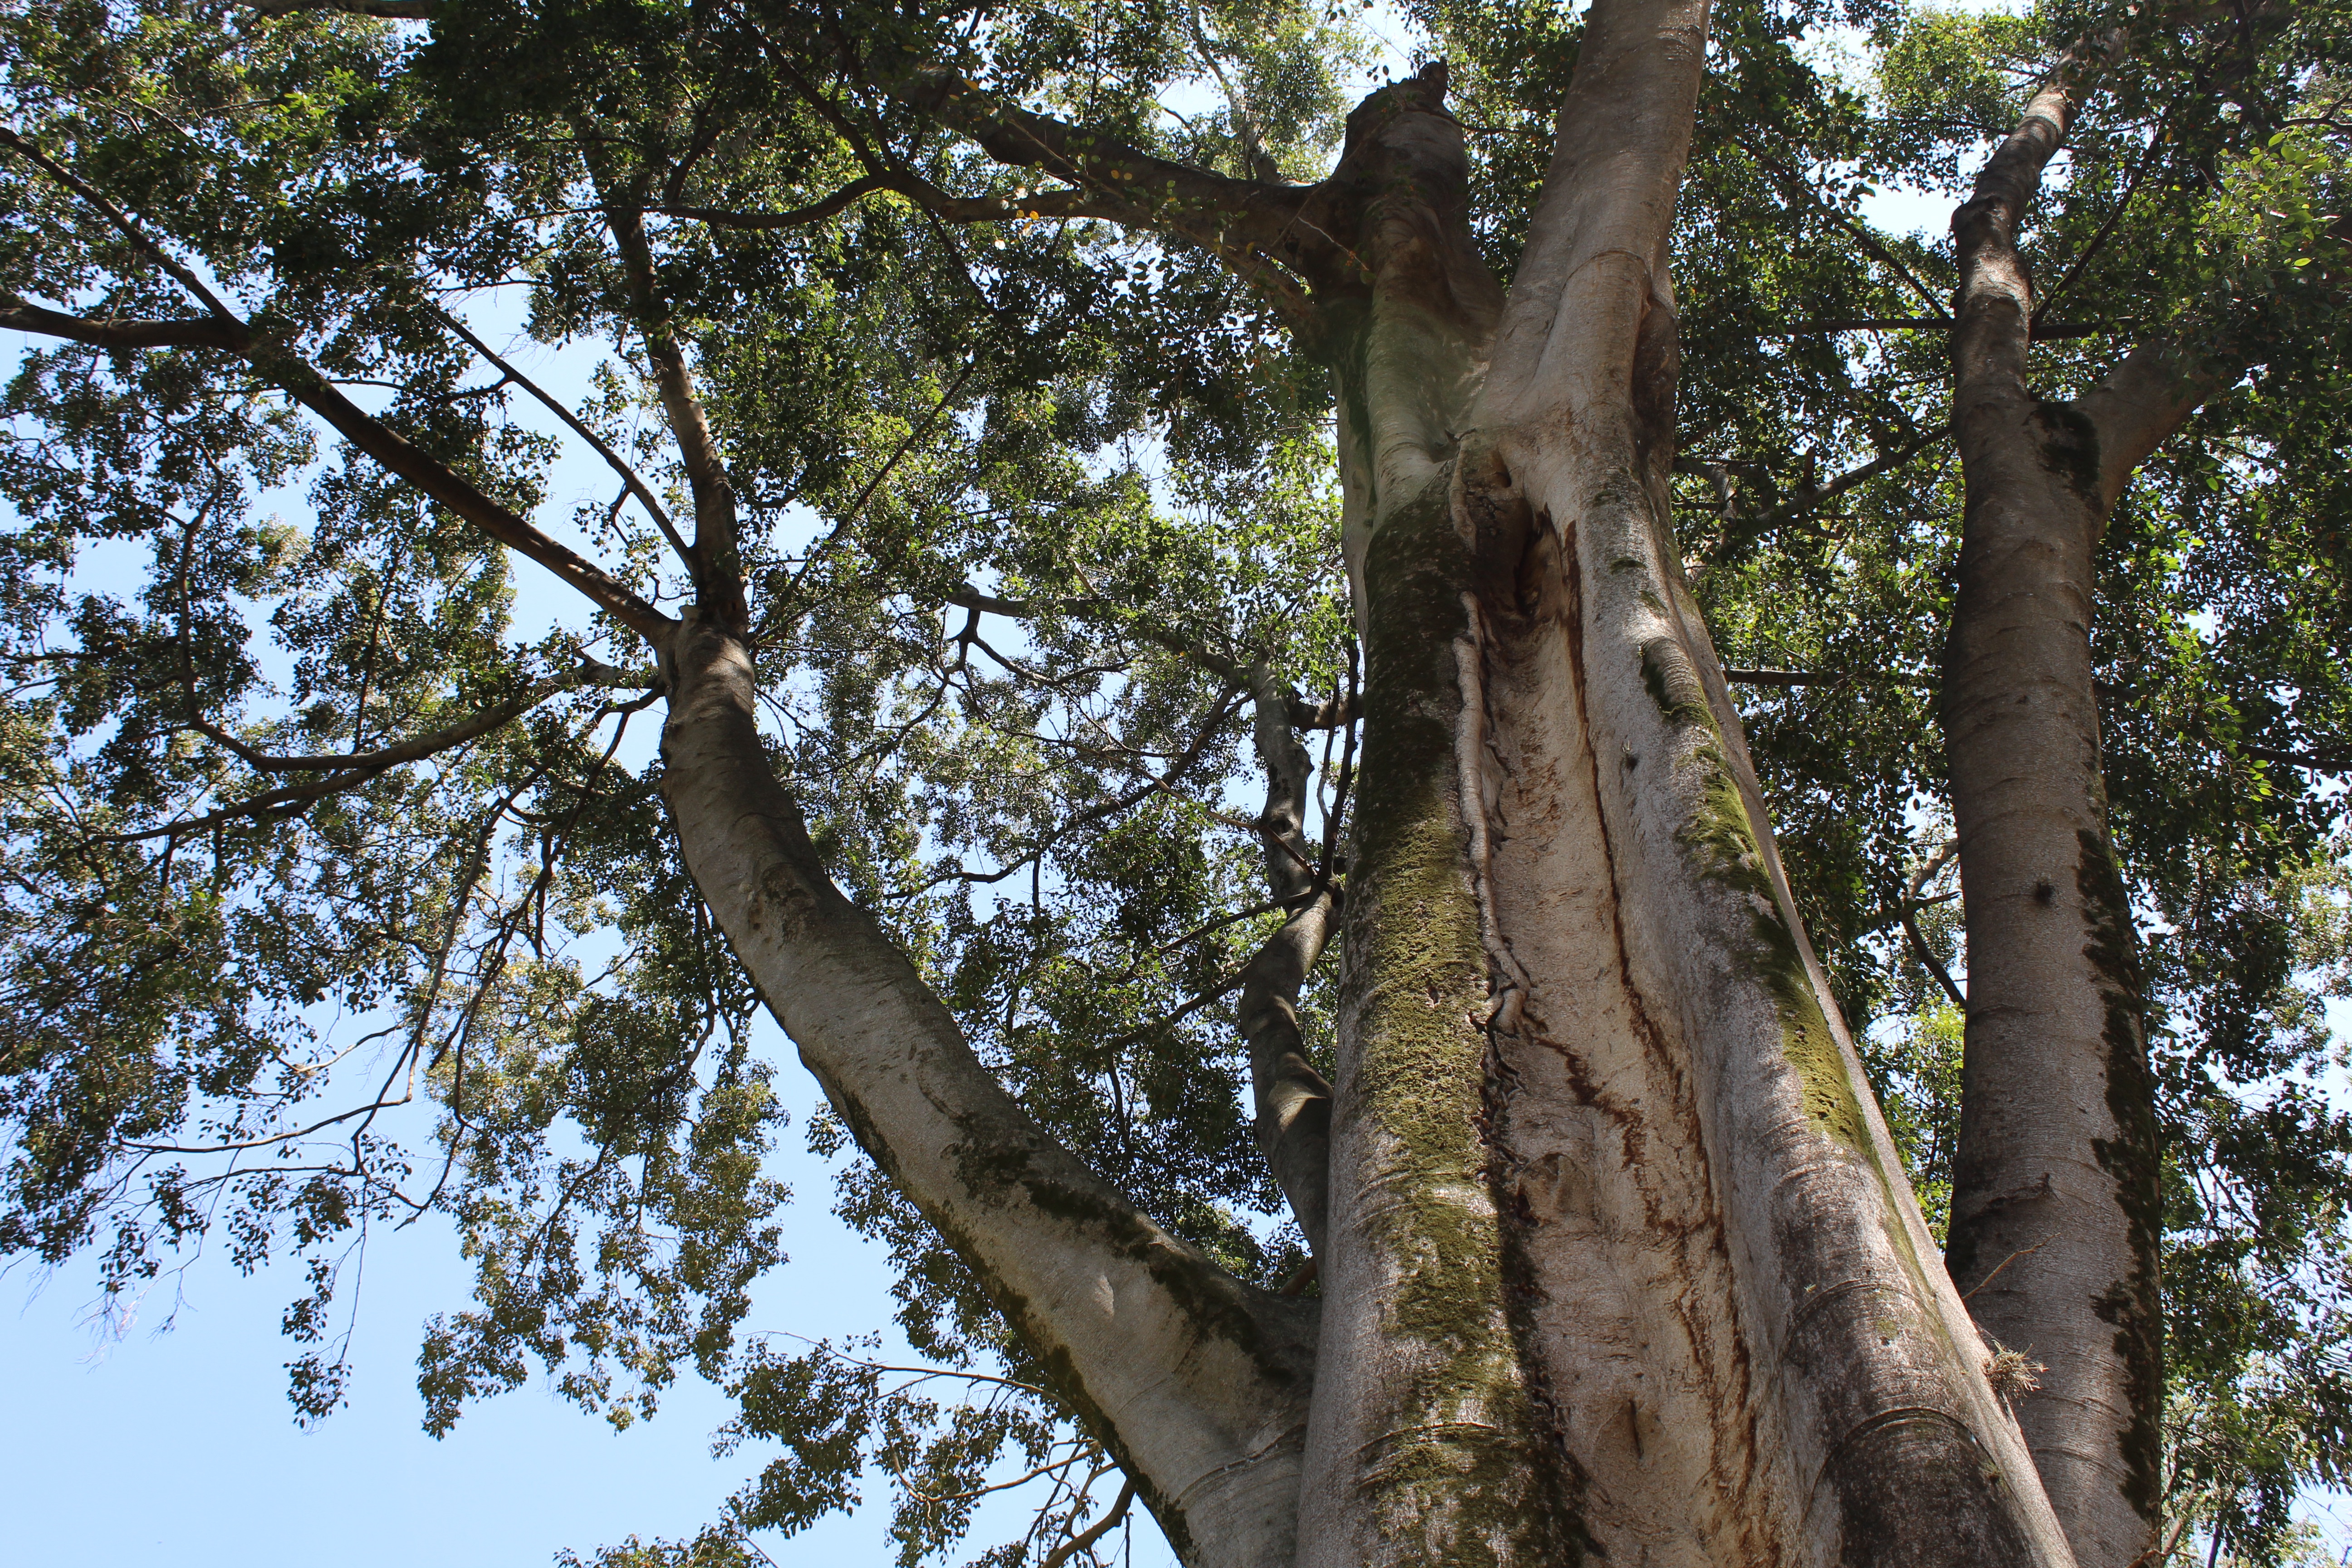
tree, forest, branch, plant, leaf, flower, trunk, botany, flora, rainforest, woodland, flowering plant, woody plant, land plant